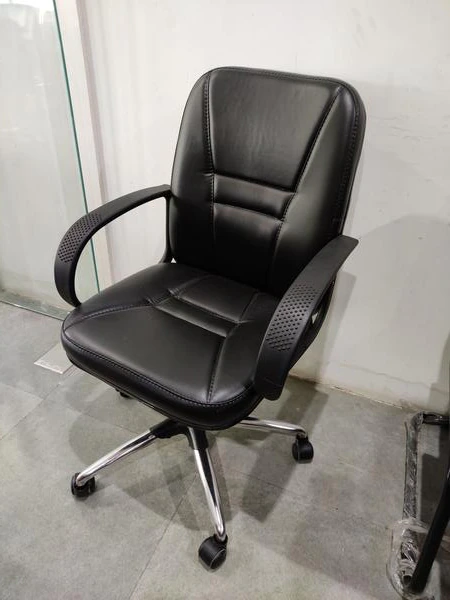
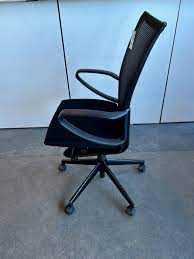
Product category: items_chair
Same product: no